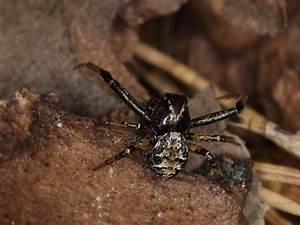
spider